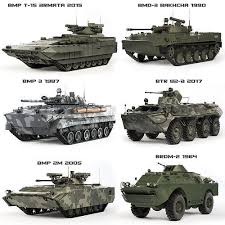
Label: BMP